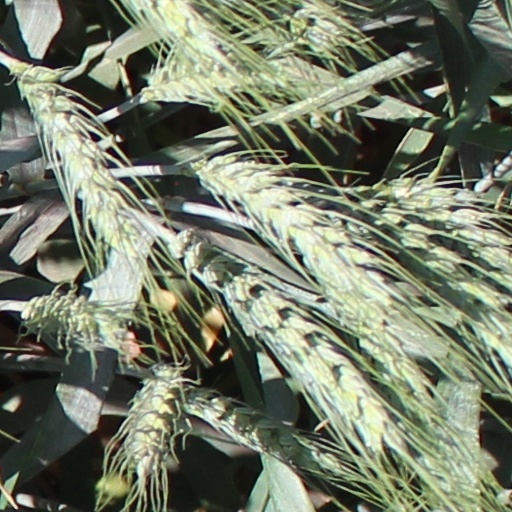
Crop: wheat